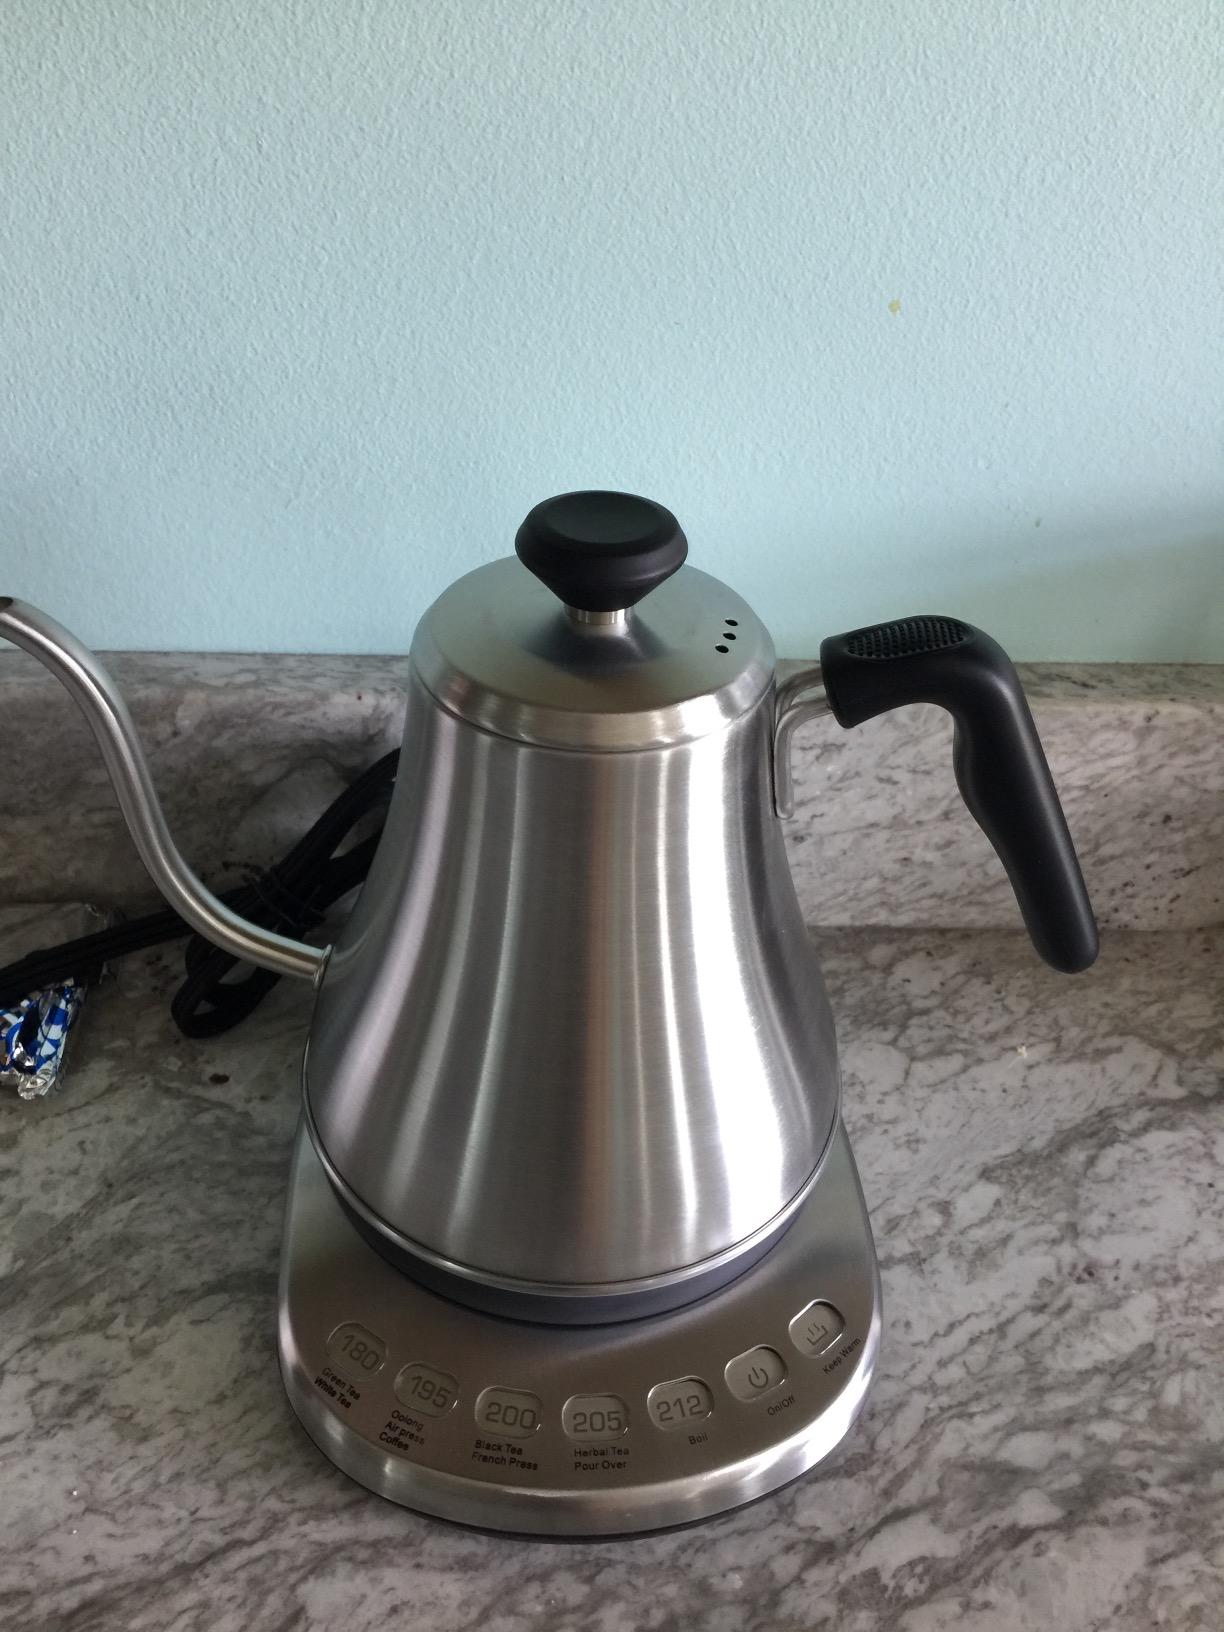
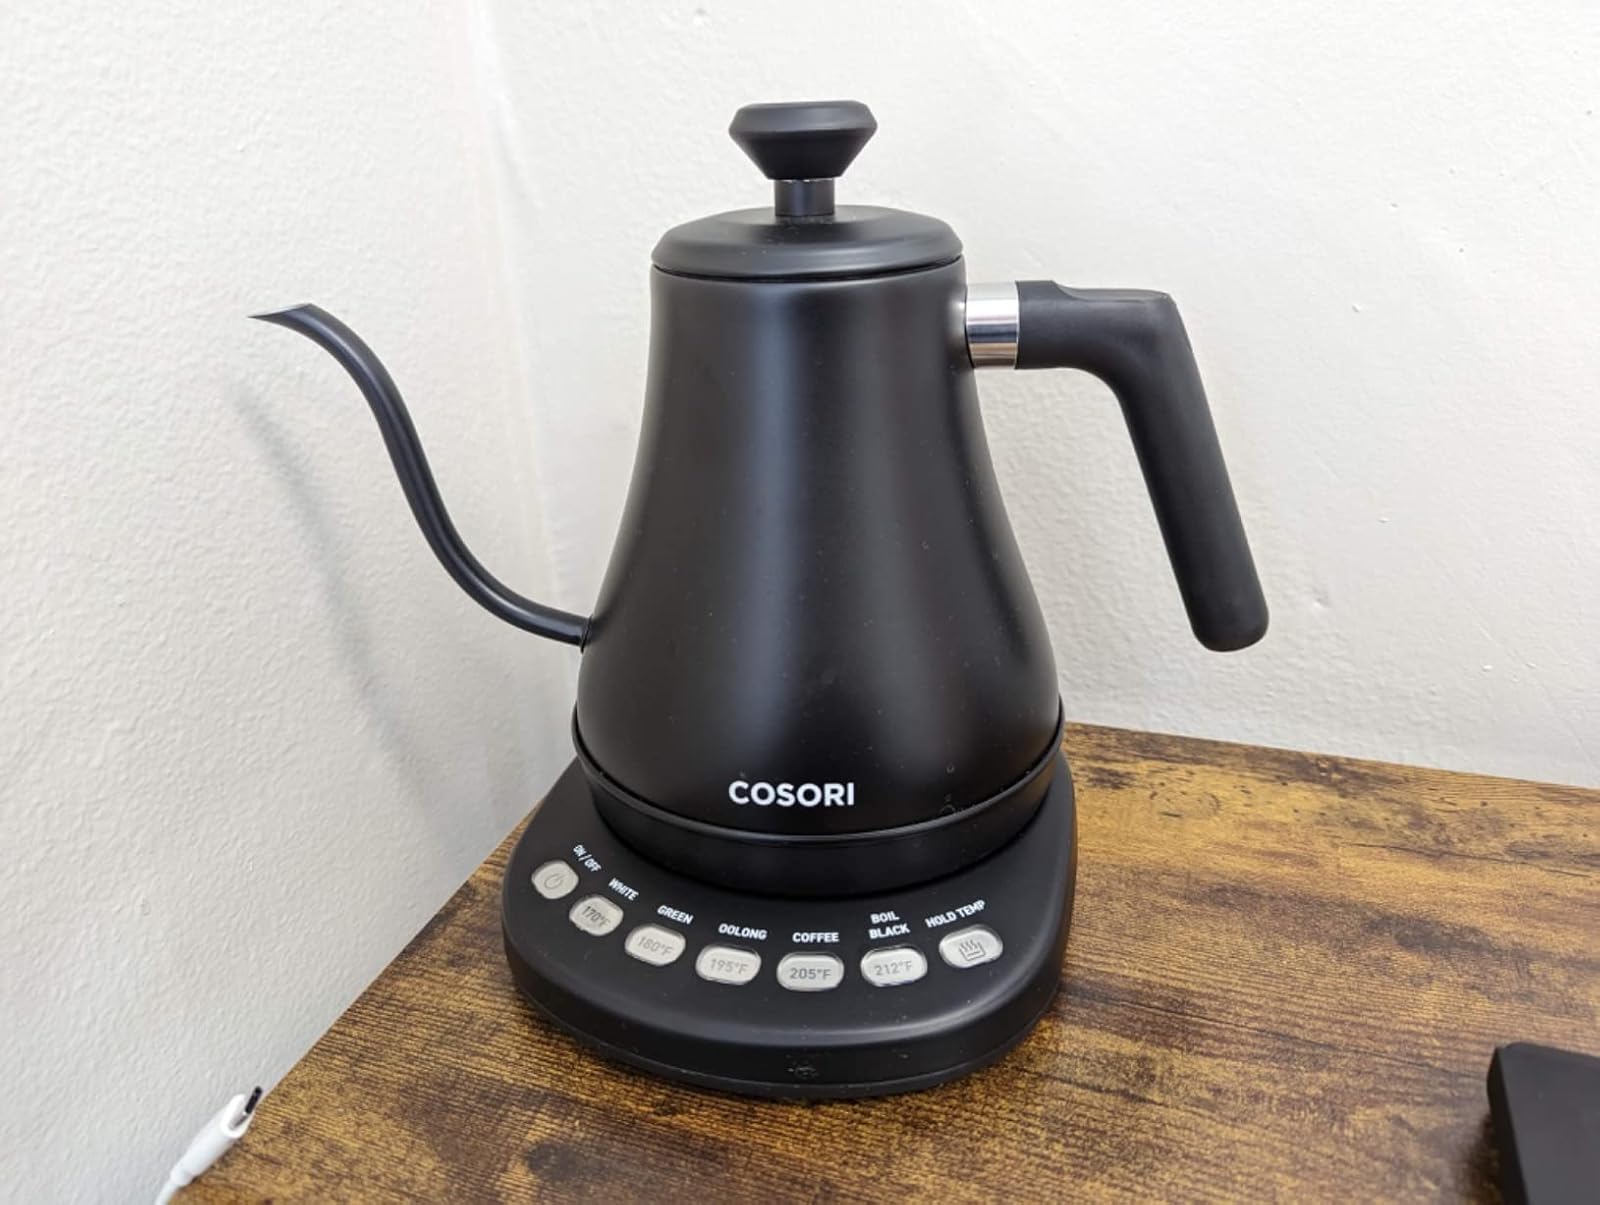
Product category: items_kettle
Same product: no